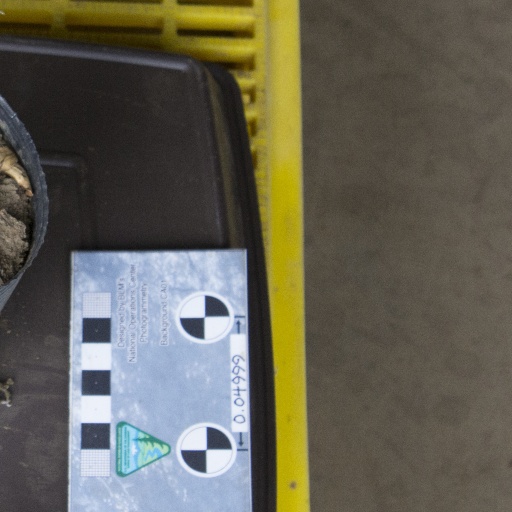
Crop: soybean